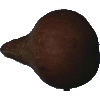
Label: pear_kaiser